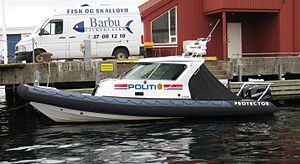
RIB
Norsk politibåd i Arendal, Norge.
En RIB eller RHIB er en båd med fast, formet skrog og fleksibel, oppustelig ponton som “ræling”. Bådtypen er meget stabil og sødygtig fordi den oppustelige ponton gør at båden ikke mister flydeevne selv om store mængder vand skylles ombord.